9M14 Malyutka

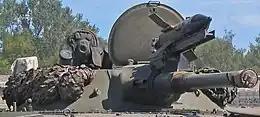
The turret of a BMP-1 with a 9M14M missile

In Soviet service, the man-portable version was deployed as part of the anti-tank platoon of motor rifle battalions. Each platoon had two "Malyutka" sections, each with two teams. Each team had two launcher stations. One assistant gunner in each team served as an RPG-7 gunner. The RPG-7 was needed to cover the 500 meter deadzone created by the minimum range of the missile.